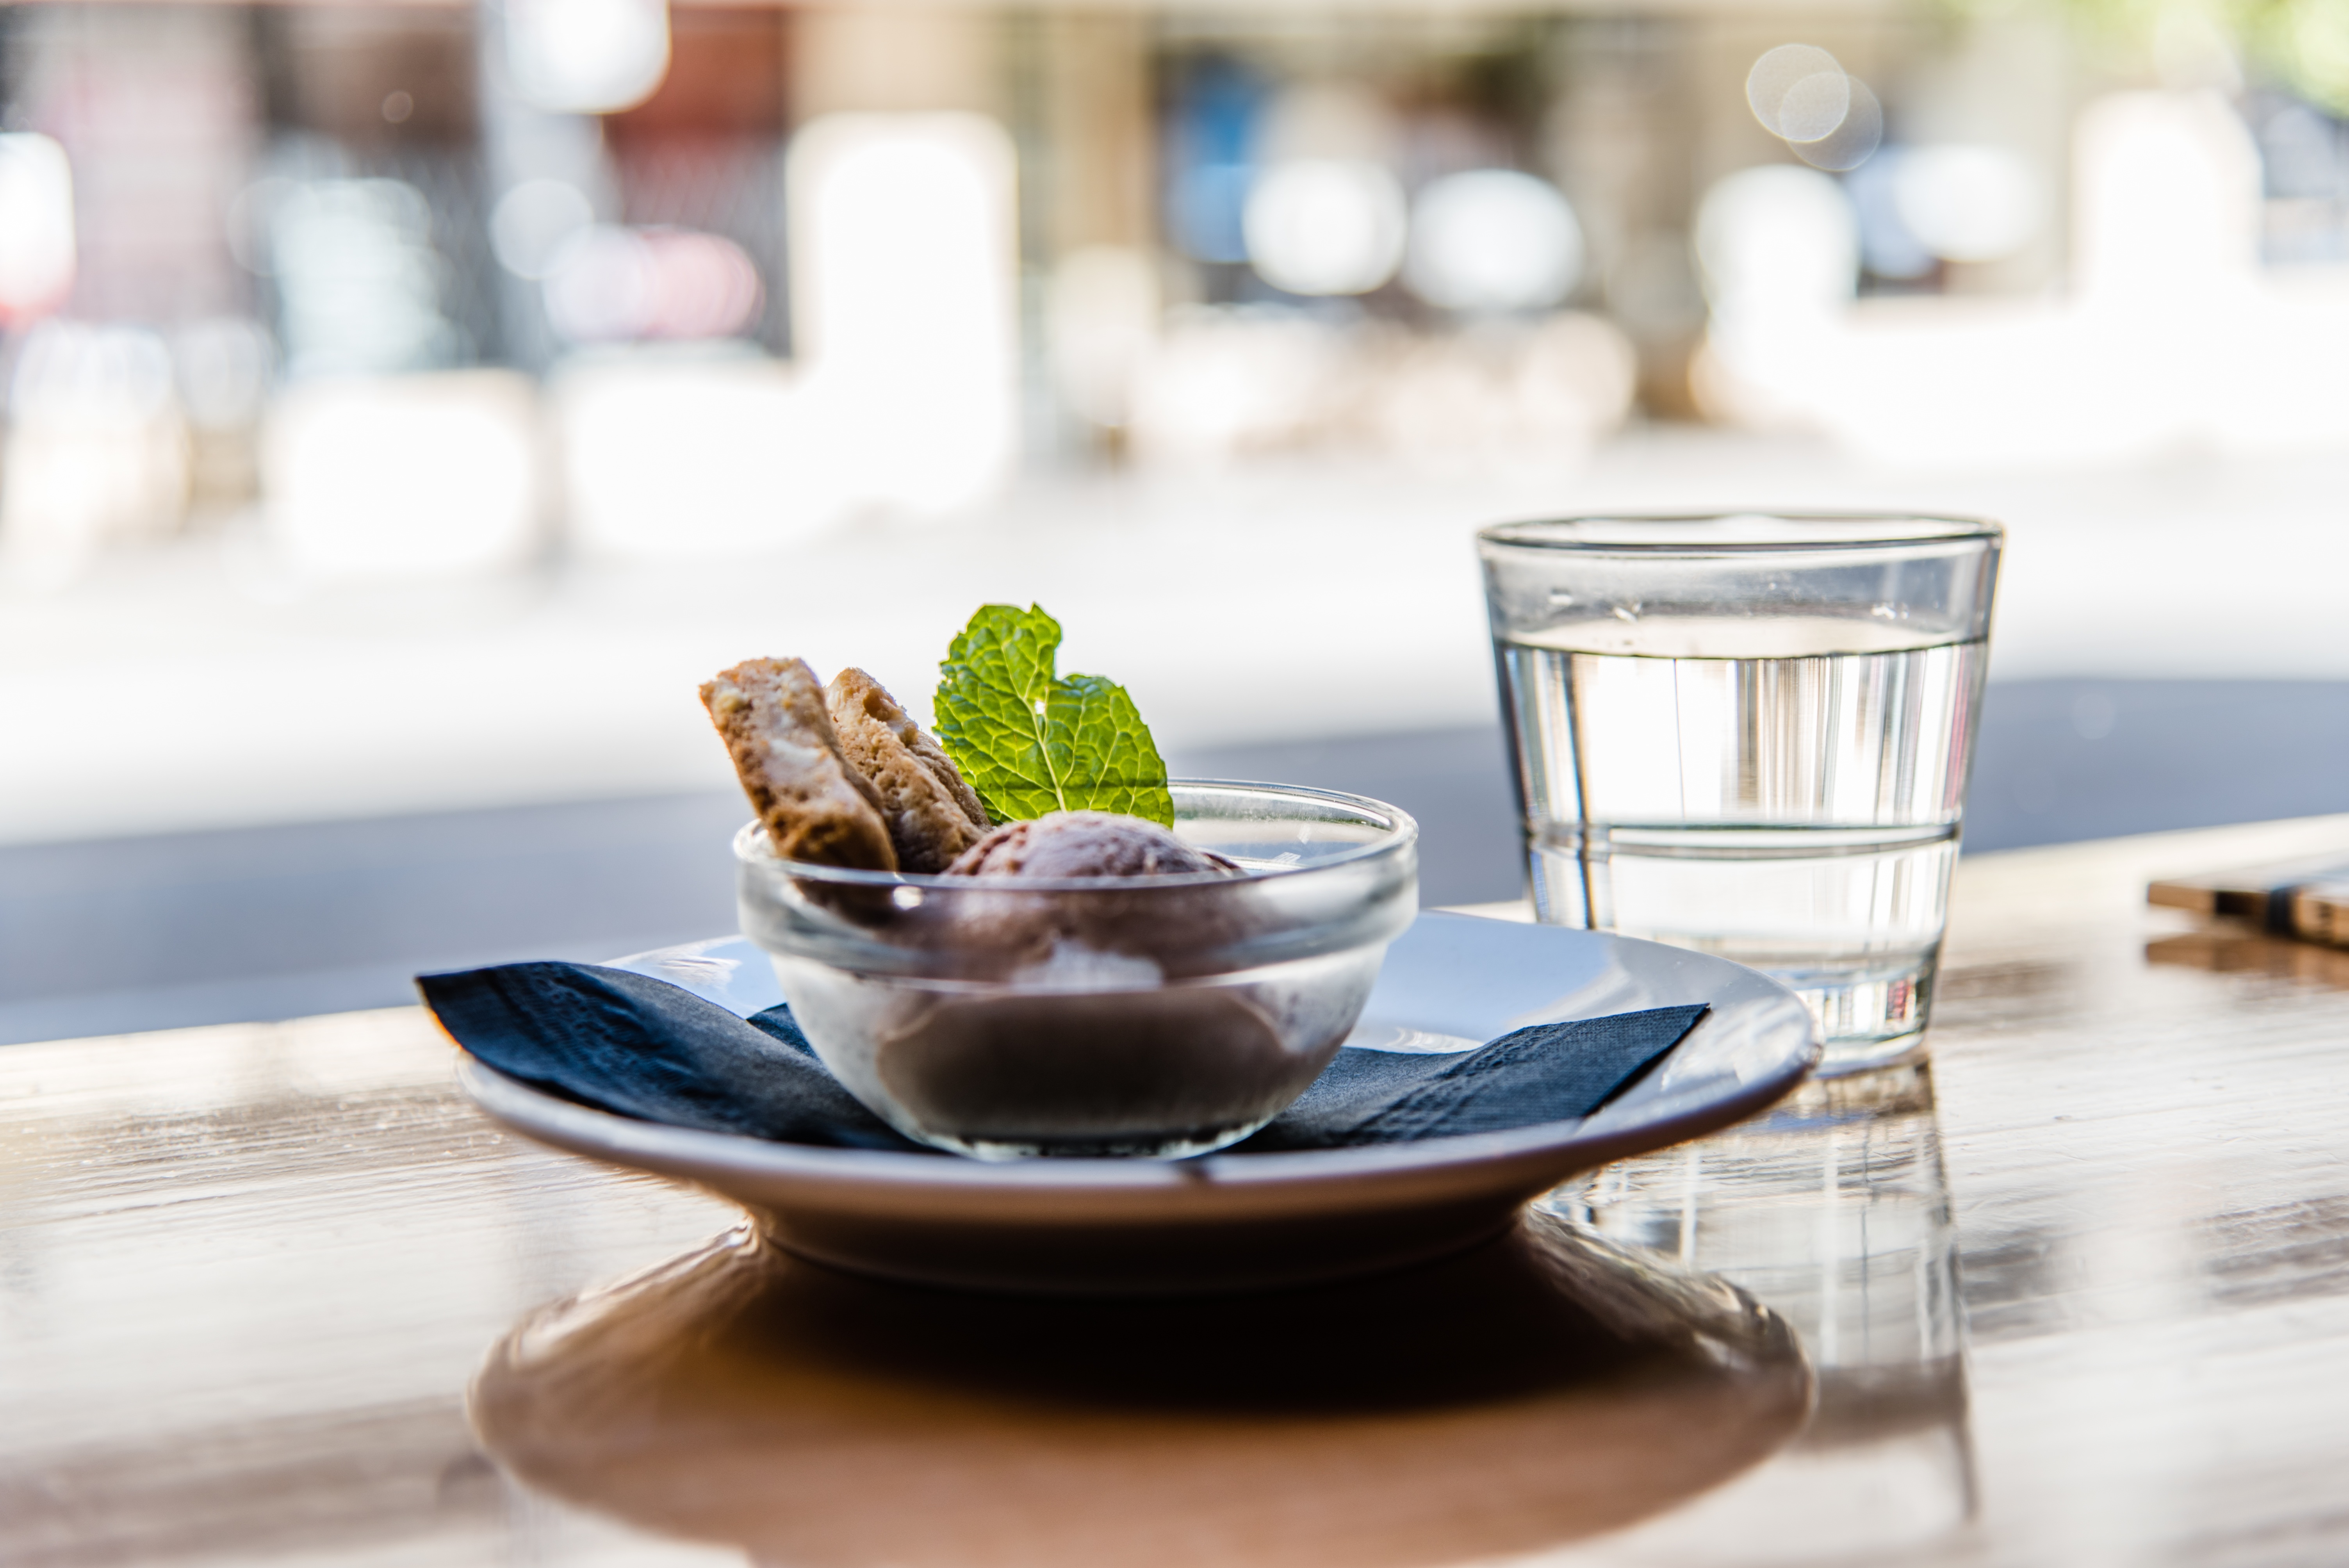
restaurant, dish, meal, food, drink, breakfast, lunch, brunch, sense